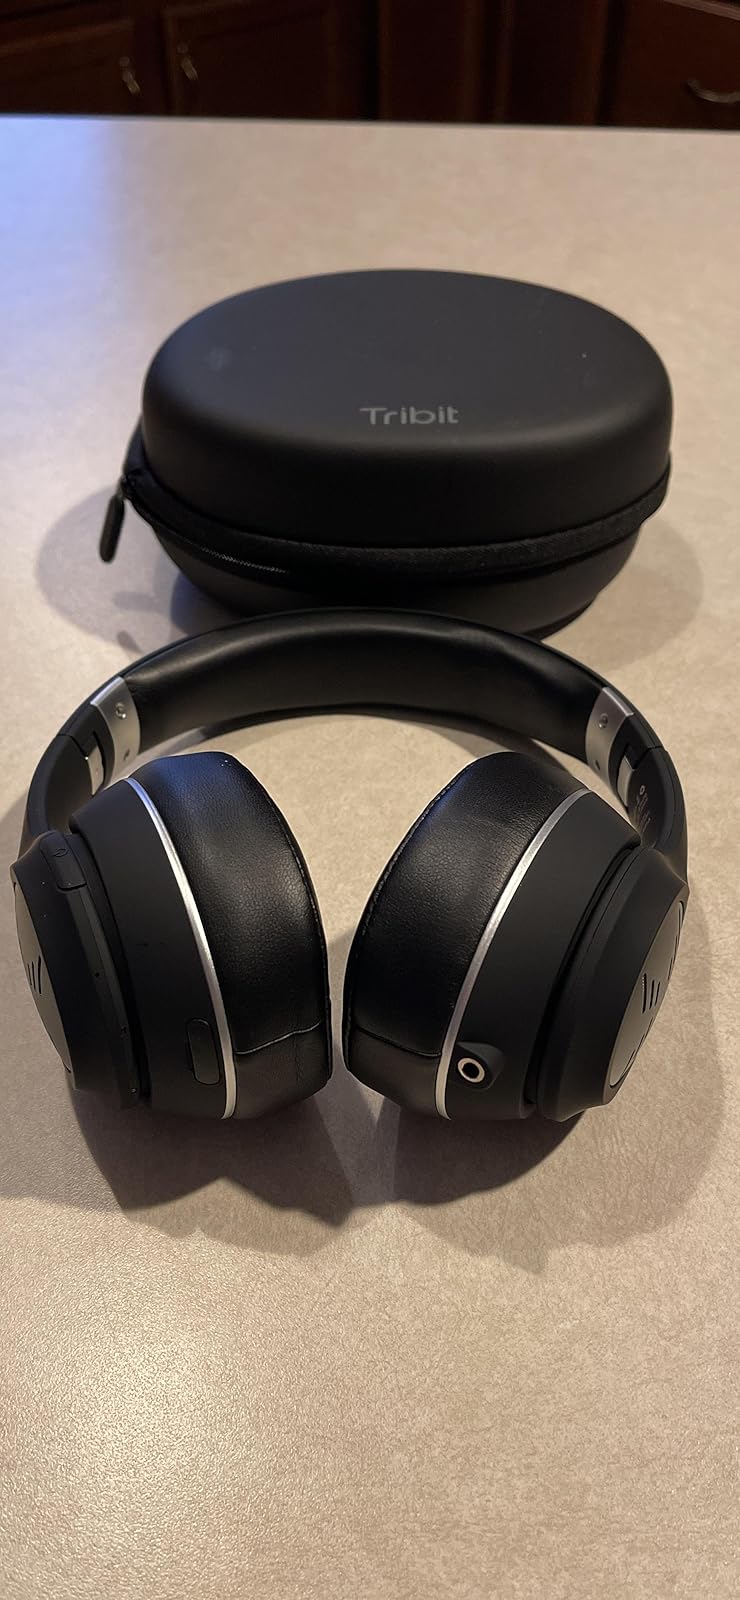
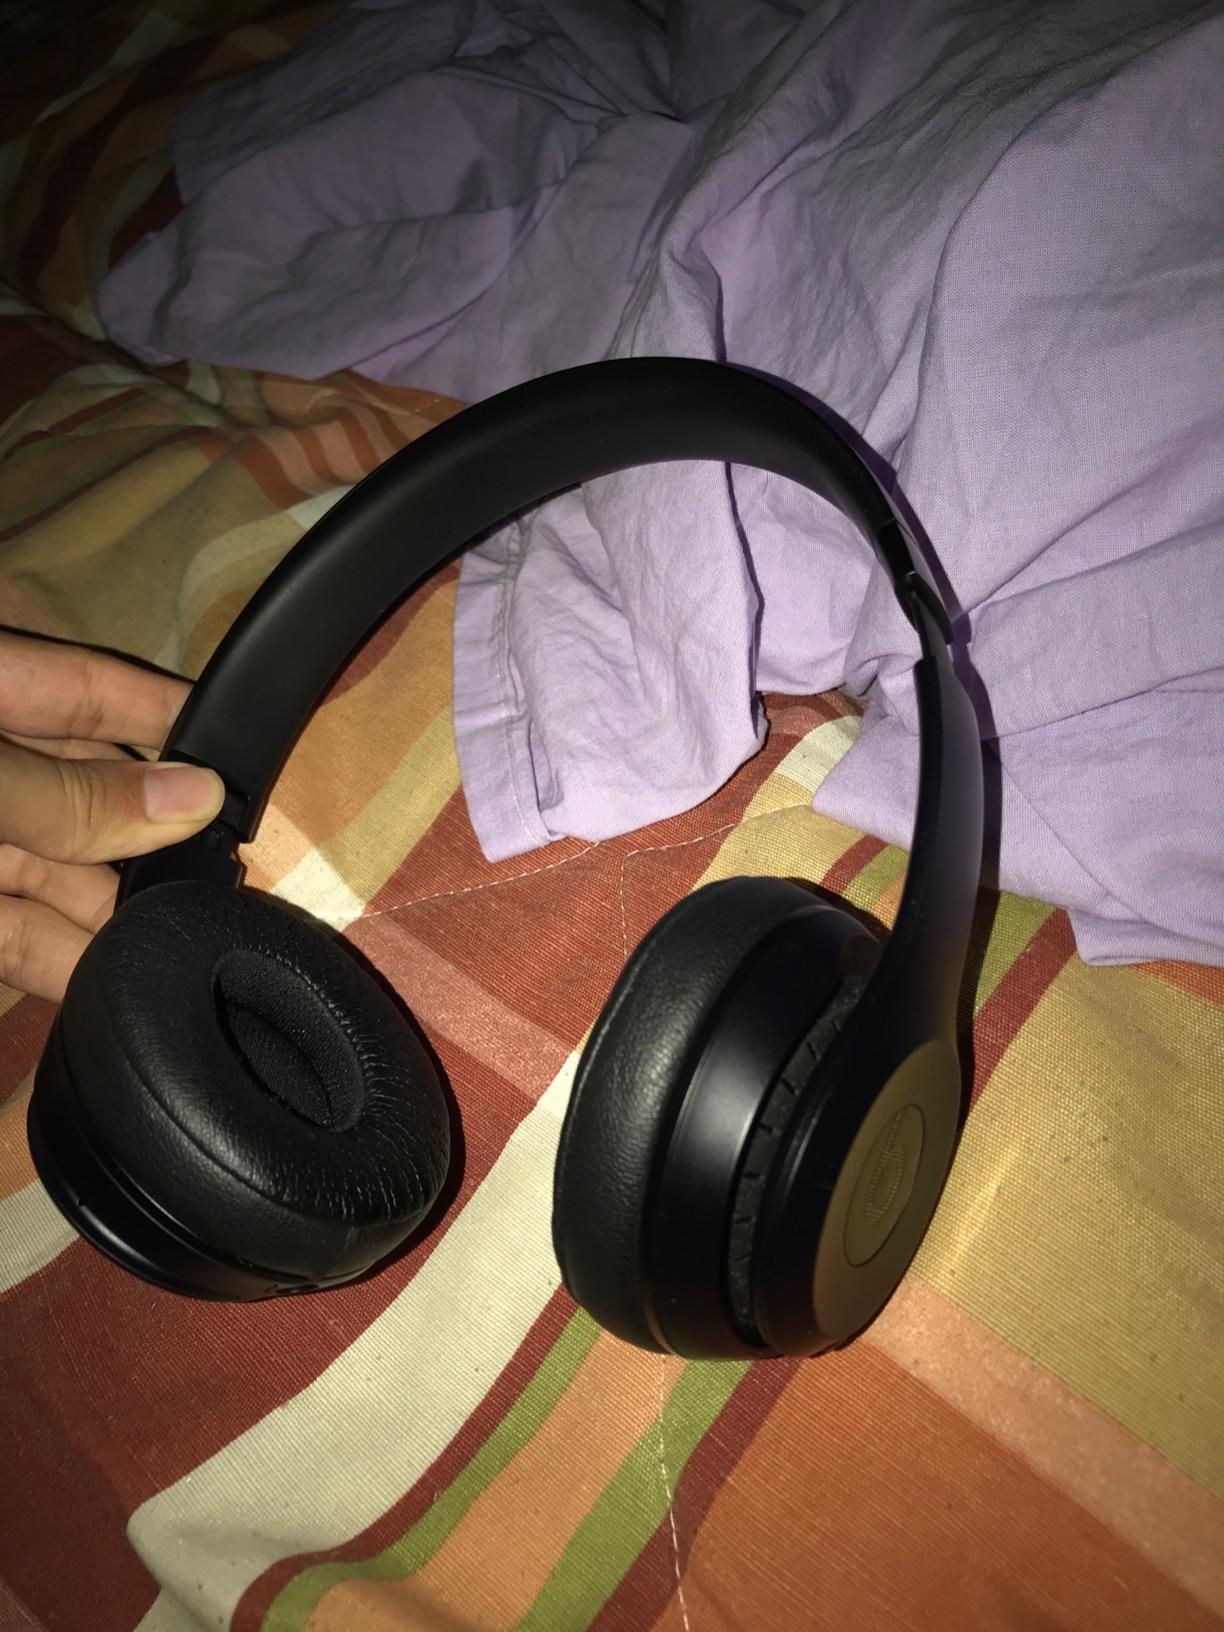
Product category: headphones
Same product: no